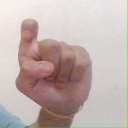
अक्षर: इ